USC&GS Carlile P. Patterson

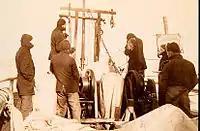
Sounding operations on "Carlile P. Patterson", 1913

"Carlile P. Patterson" departed Hampton Roads for the west coast on July 30, 1884. She traveled by way of the Straits of Magellan, with stops at Madeira, Rio de Janeiro, Montevideo, Punta Arenas, Valparaíso, Callao, Panama, San Diego, and Santa Barbara. She arrived at San Francisco February 13, 1885, and immediately began preparations for her first season of surveying. She left for Sitka April 26 and began survey work May 27.